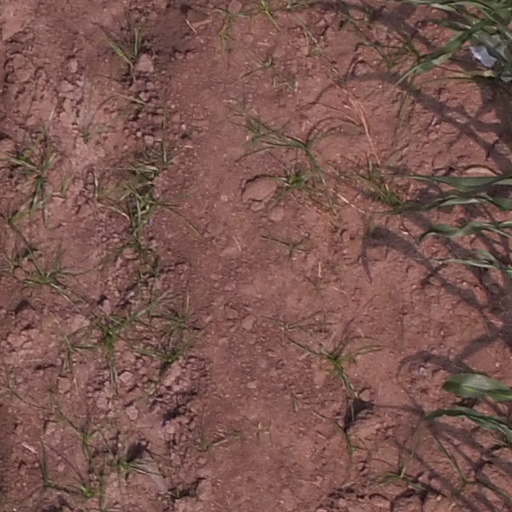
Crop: maize; corn